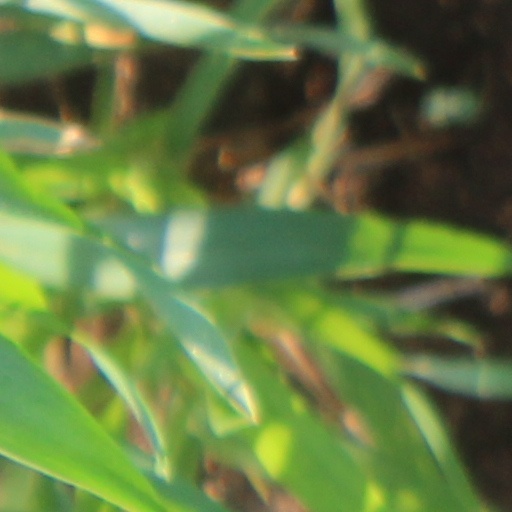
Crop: wheat